Traffic Police (Sri Lanka)

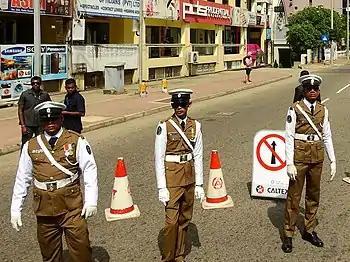
Sri Lanka Traffic Police uniform.

The Traffic Police is a specialized unit of the Sri Lanka Police responsible for overseeing and enforcing traffic safety compliance on roads and highways. It is headed by the Director of Traffic, in recent times a senior gazetted officer of the rank of Deputy Inspector General of Police (DIG). Therefore, the post is also referred to as DIG - Traffic.